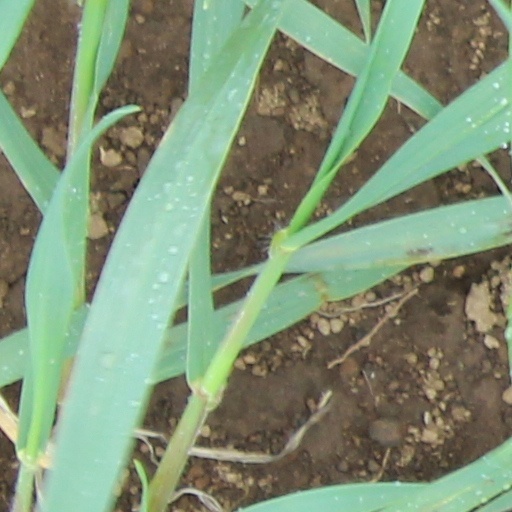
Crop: wheat